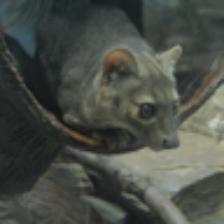
Label: NonHuman